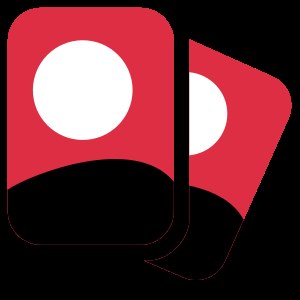
Hanafuda
Symbolet for Hanafuda, Fuldmåne på Rød Himmel kortet fra Susuki sæt
"Hanafuda er japanske blomstrede spillekort, der bruges til at spille forskellige spil med. Hanafuda betyder direkte oversat ""blomster kort"". Navnet hanafuda bruges også til at betegne de forskellige spil, man kan spille med kortene. Spillene går ud på at få samlet forskellige kombinationer af blomsterne og planterne hurtigst muligt.